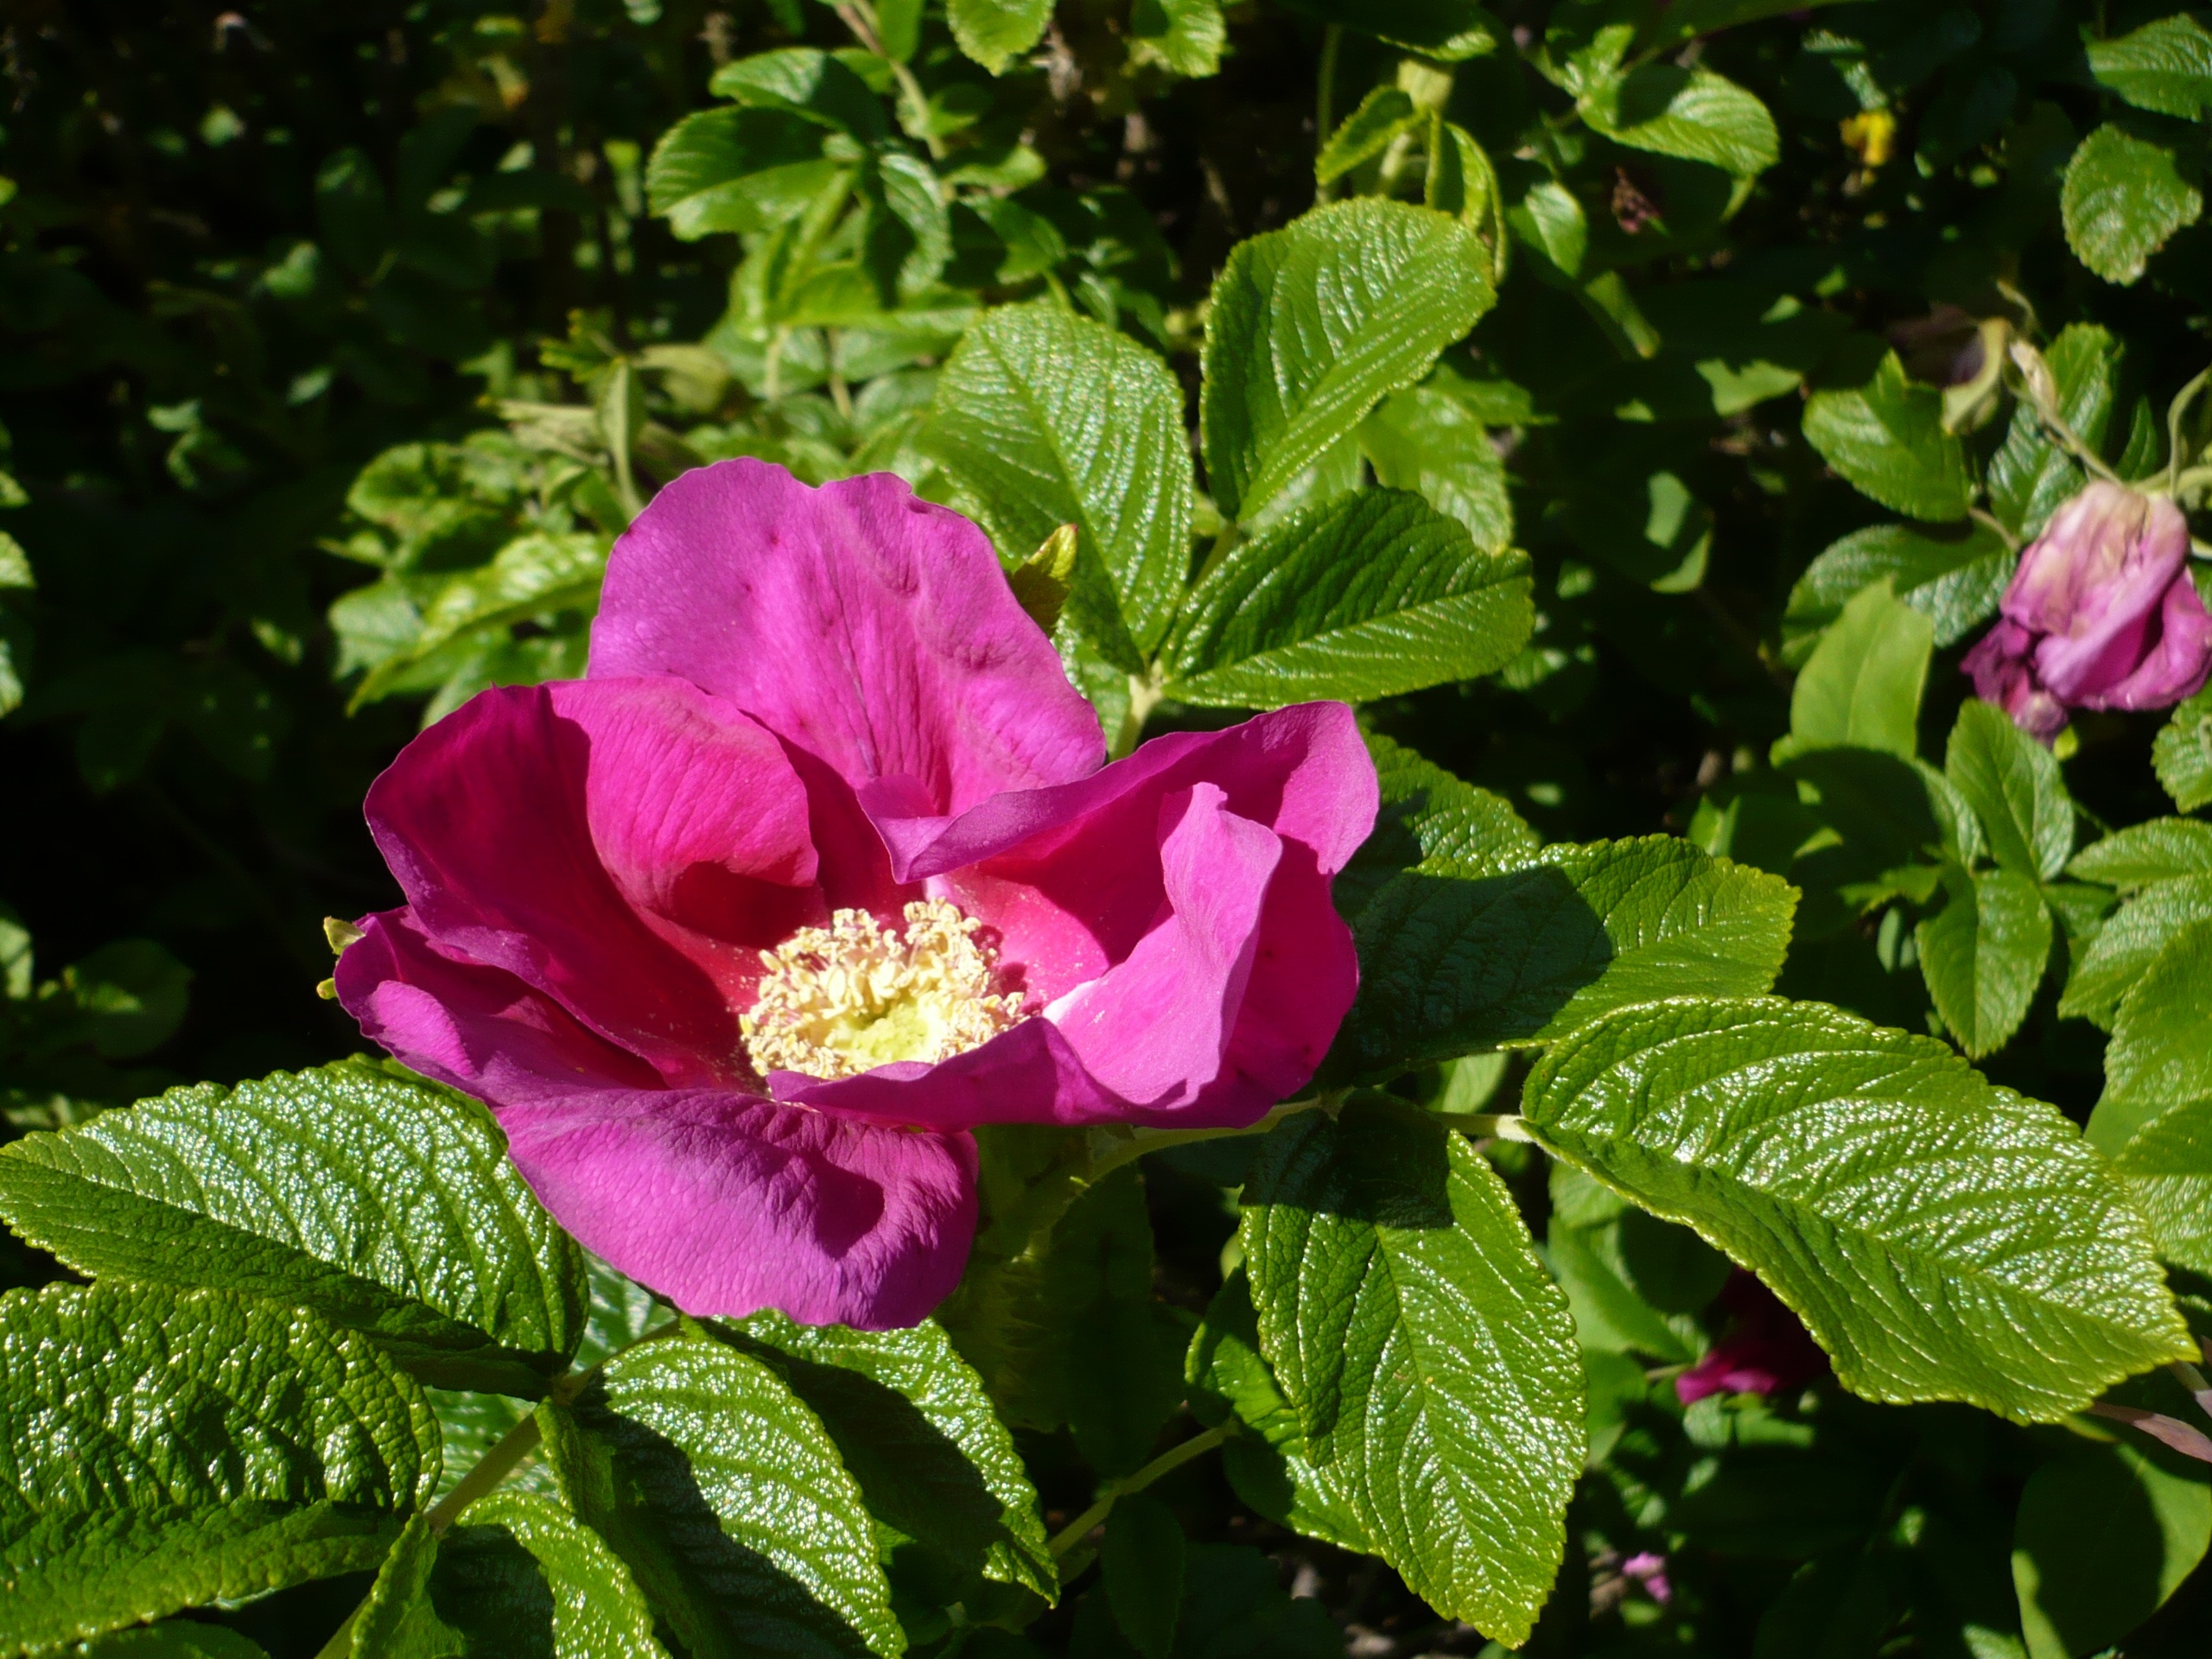
blossom, plant, flower, petal, bloom, rose, macro, botany, garden, pink, close, flora, flowering plant, garden roses, rose family, rosa rugosa, annual plant, land plant, rosa gallica, prickly rose